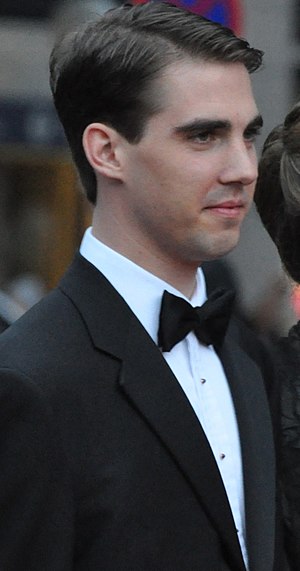
Prins Philippos af Grækenland
Prins Philippos af Grækenland og Danmark er søn af Konstantin 2. af Grækenland og dronning Anne-Marie.